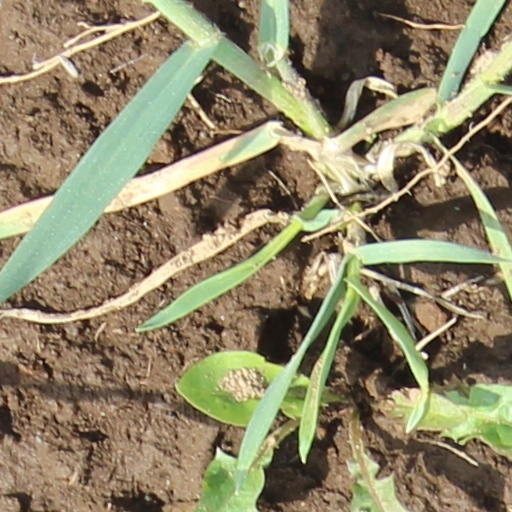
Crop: wheat